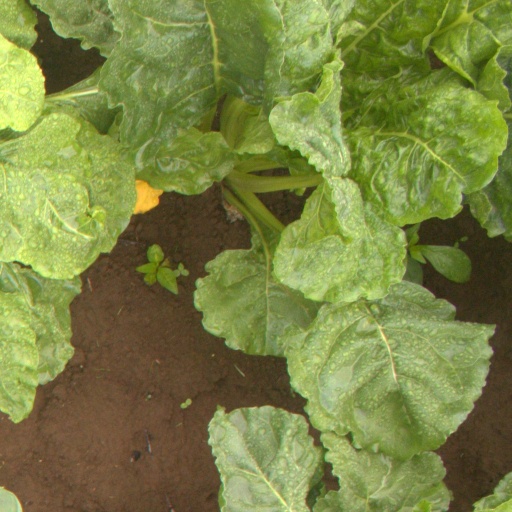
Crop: sugar beet